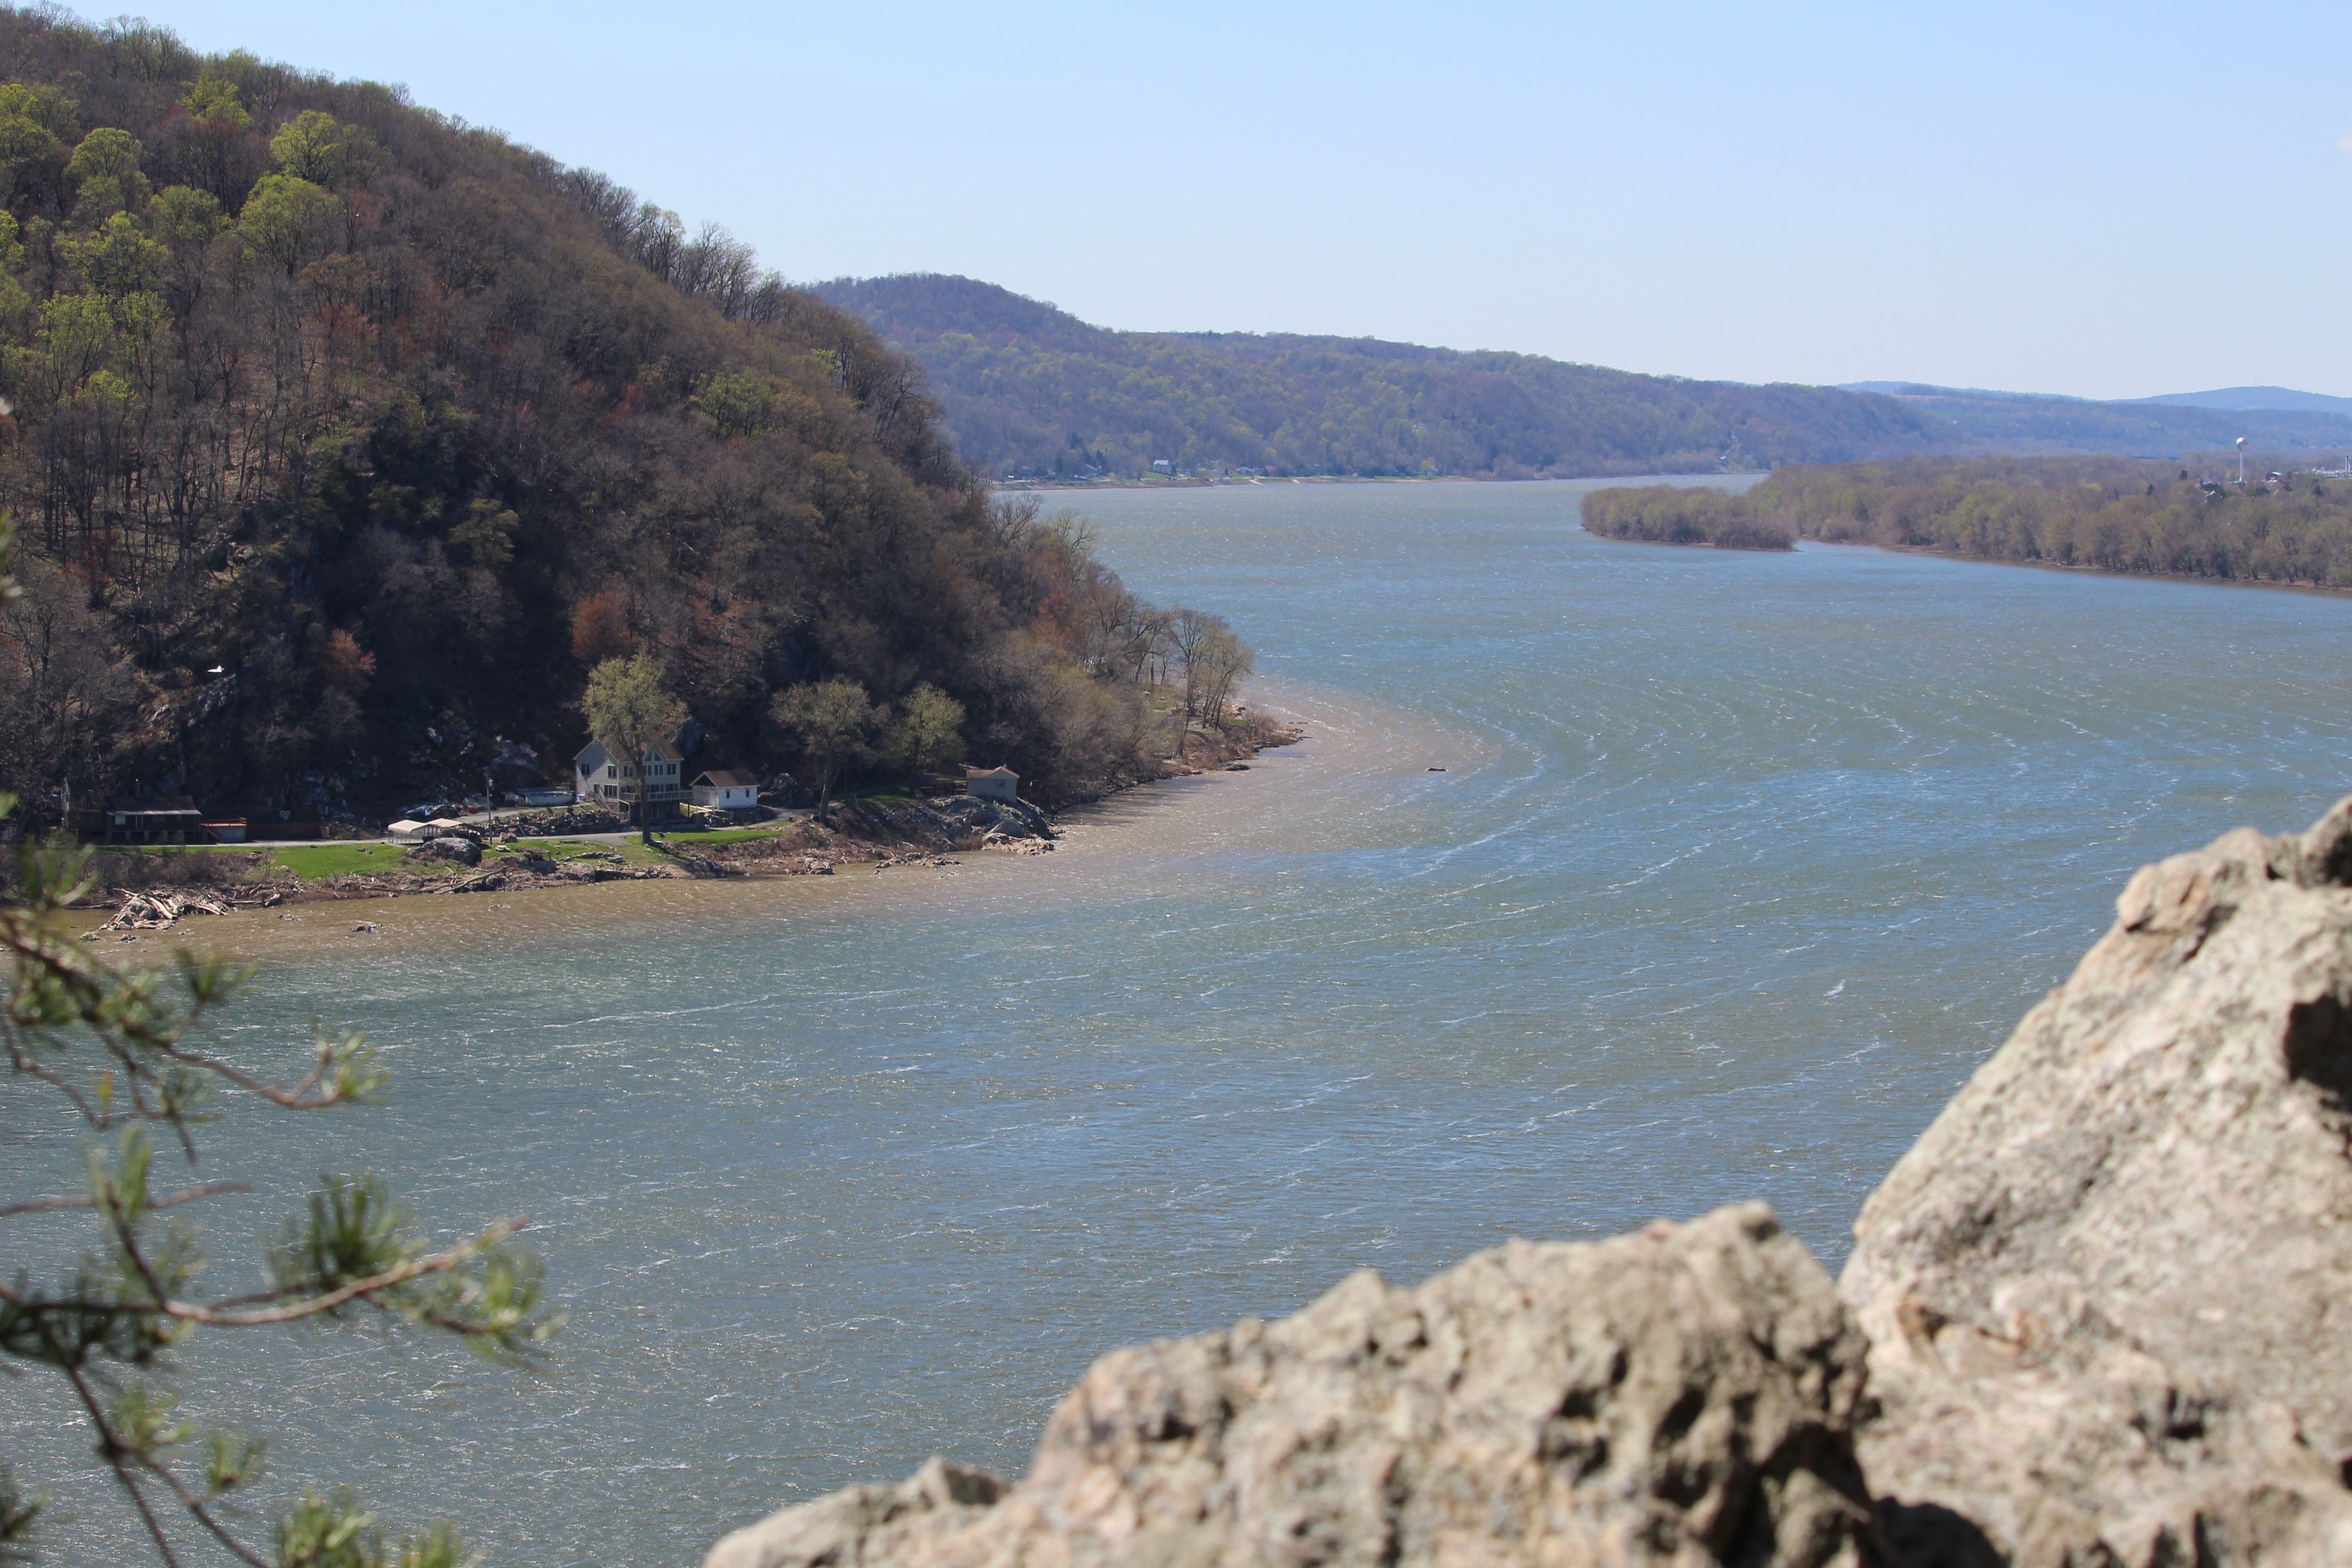
sea, coast, water, mountain, shore, lake, river, bay, reservoir, body of water, loch, wadi